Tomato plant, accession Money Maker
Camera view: bottom (45 deg); turntable rotation: 270 degrees
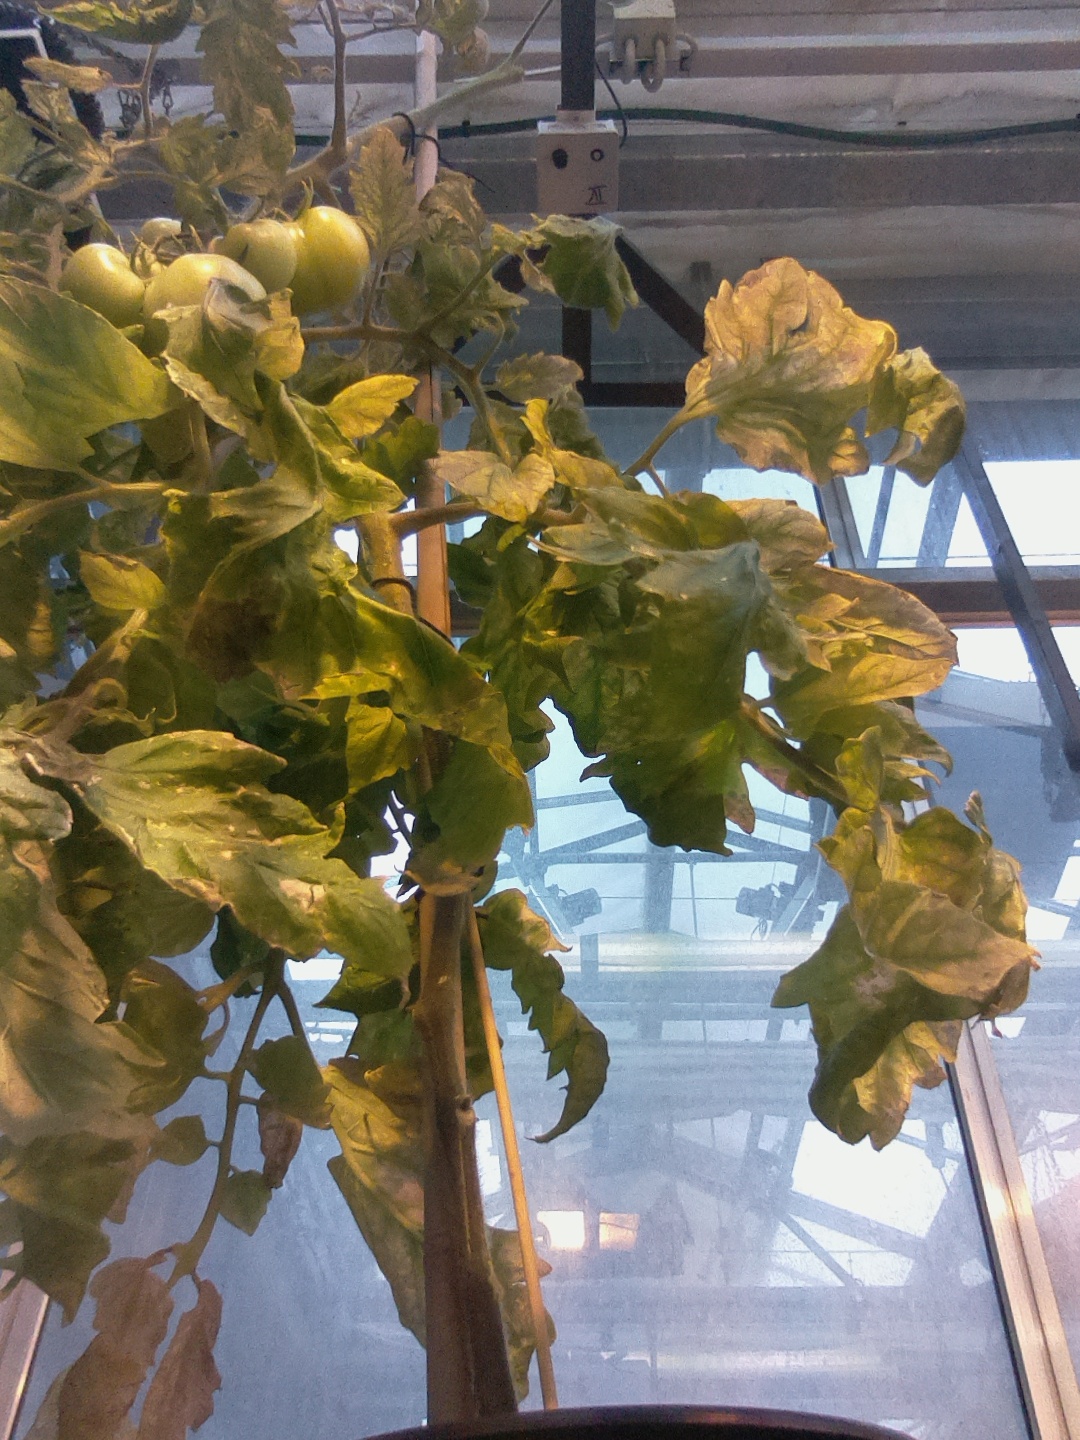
BBCH growth stage 79: 90% -100% of final fruit size